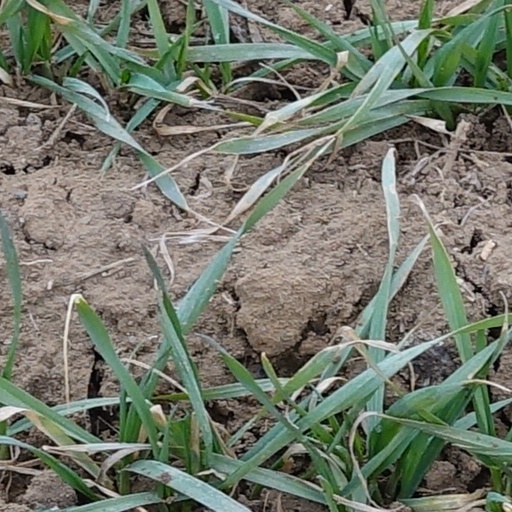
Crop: wheat